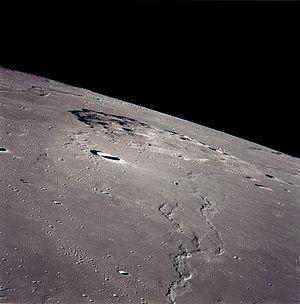
L'océan des Tempêtes, en latin Oceanus Procellarum, est une mer située à l'ouest de la face visible de la Lune. Son nom provient de la superstition selon laquelle le dernier quartier serait lié au mauvais temps. Michael Florent van Langren l'avait appelé originellement Oceanus Phillipicus en référence à son mécène le roi d'Espagne Philippe IV.
Un dôme lunaire est un type de volcan bouclier situé sur la Lune et qui s'apparente à ceux qui se trouvent sur la surface de la Terre et de Mars. Des centaines de dômes lunaires sont répertoriés. La majorité d'entre eux sont situés sur les mers lunaires ou sur leurs bords.